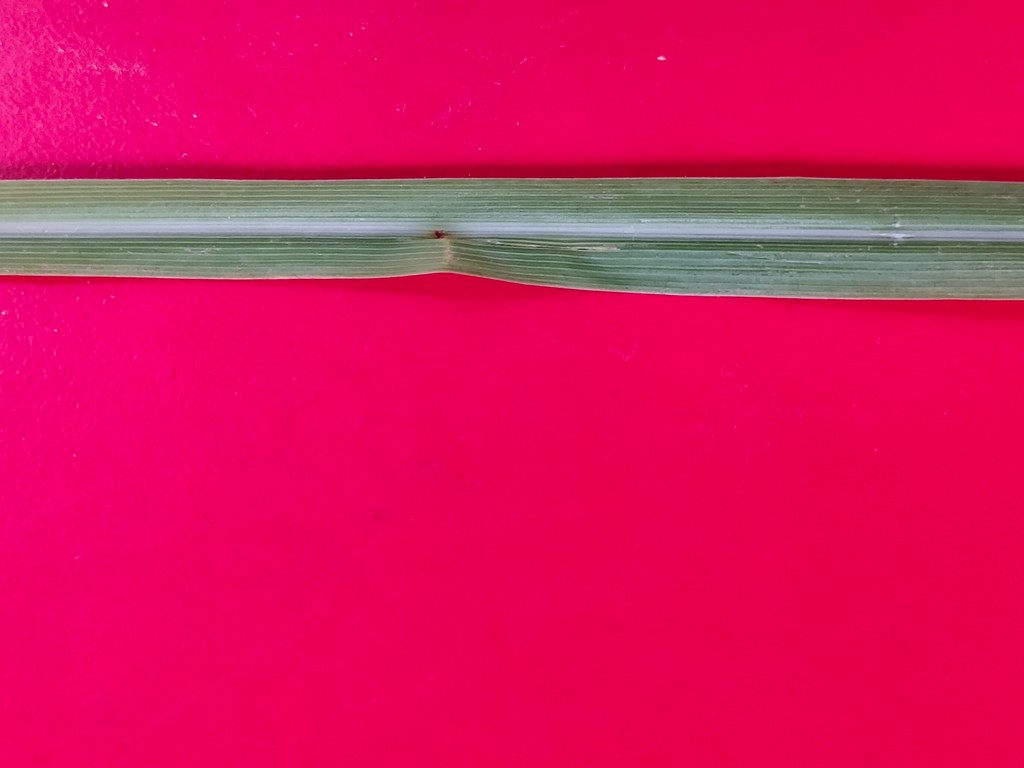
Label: Unhealthy